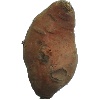
Label: Potato Sweet 1